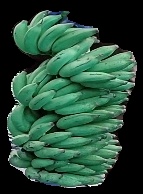
Variety: elakki-bale
Grade: grade1